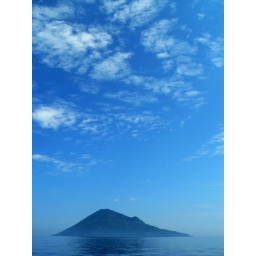
a famous diving spot in Manado, Sulawesi. mostly wall dive with rich ocean life.